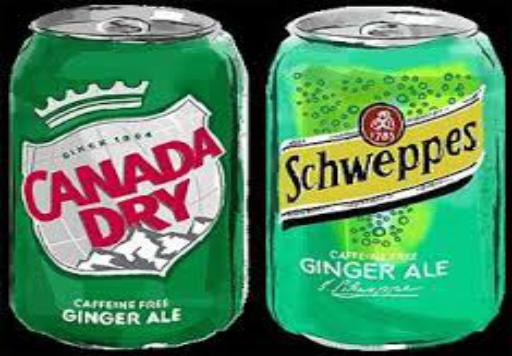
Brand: Ginger Ale
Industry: Food